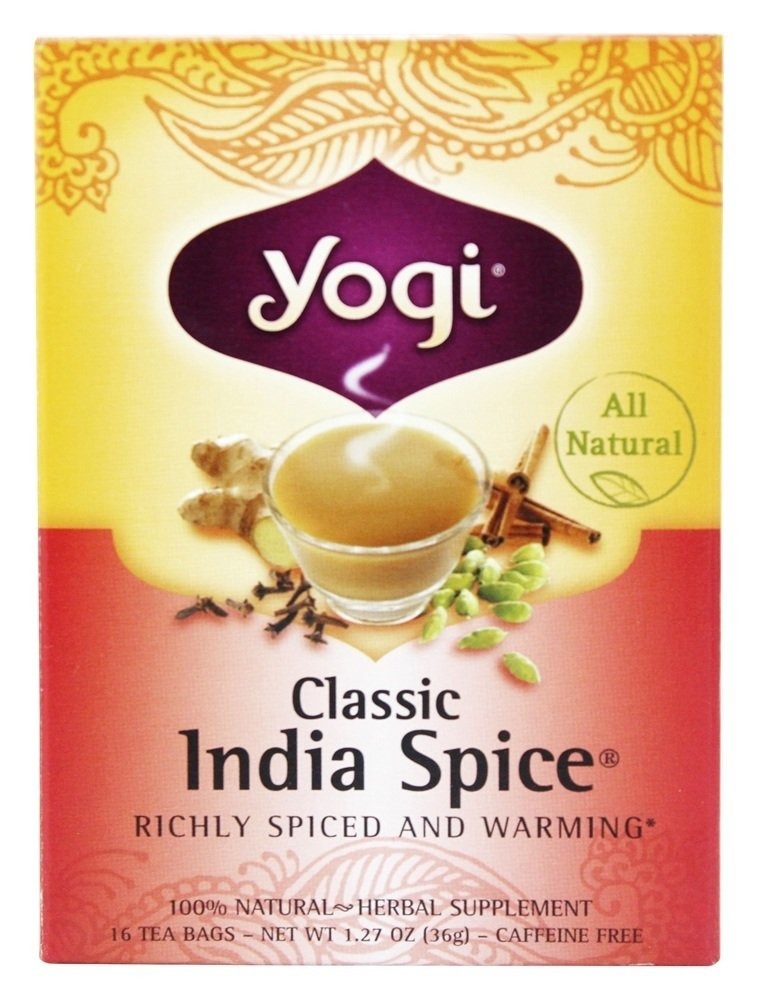
Item Name: Yogi Teas Classic India Spice, 16 ct
Bullet Point: Inspired by a spicy, revitalizing tea developed thousands of years ago by yogis in India
Value: 16.0
Unit: ct

Price: 9.9